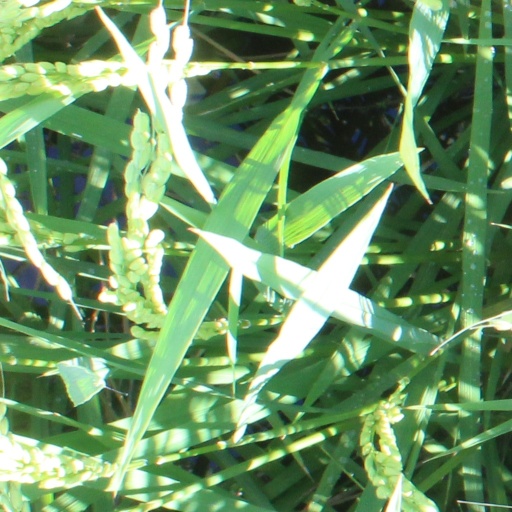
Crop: rice